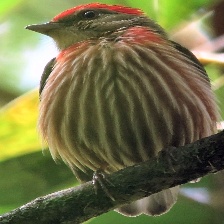
Species: STRIPPED MANAKIN
Scientific name: MACHAEROPTERUS REGULUS